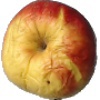
Label: Apple Red Yellow 1